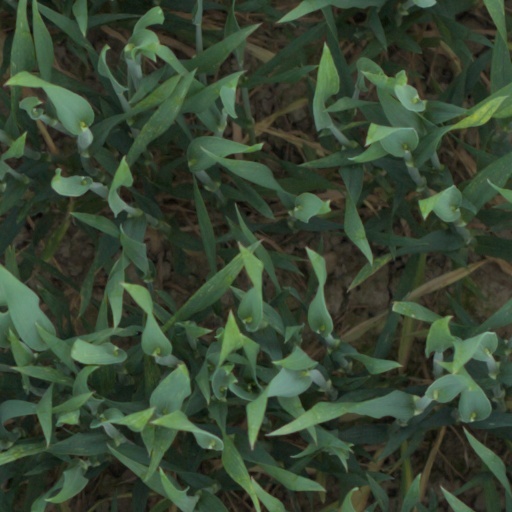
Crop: wheat